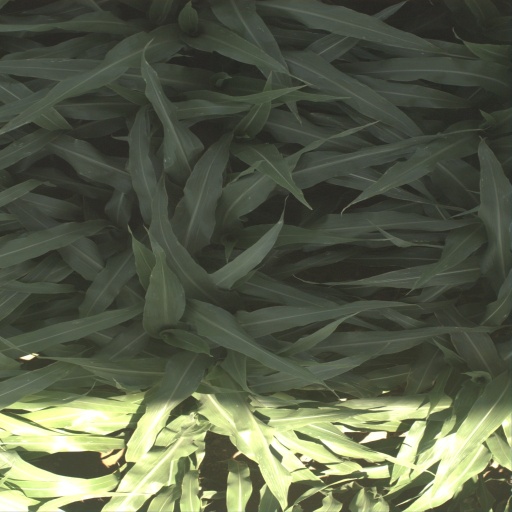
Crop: sorghum